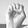
ASL letter: E